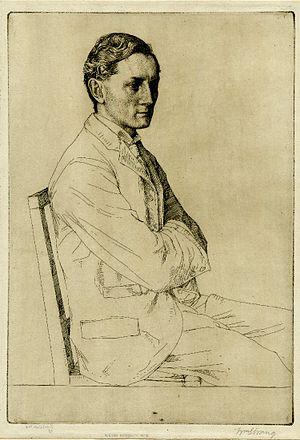
Sir Henry John Newbolt, né le 6 juin 1862 à Bilston dans le Staffordshire et mort le 19 avril 1938 à Kensington en Londres, est un poète et écrivain anglais.